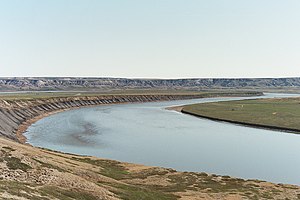
Canadas længste floder / Liste
A big river winds across a plain near a bluff.
Blandt Canadas længste floder er der 47 som er over 600 km lange.